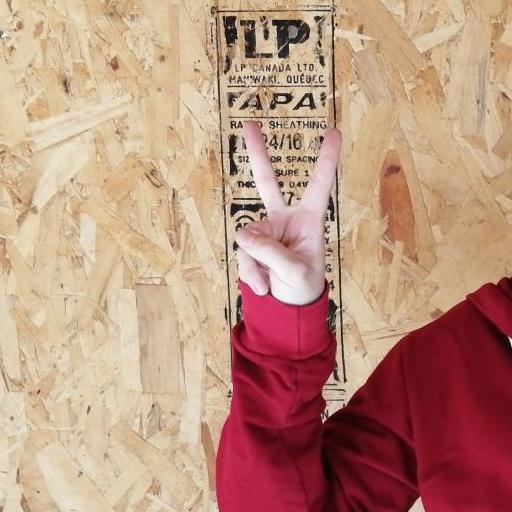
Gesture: peace